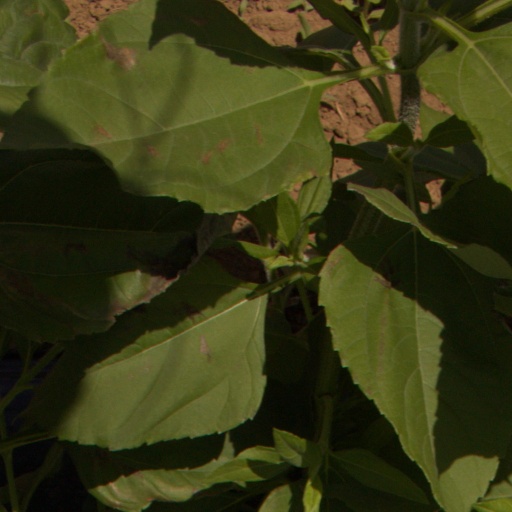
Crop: Jerusalem artichoke